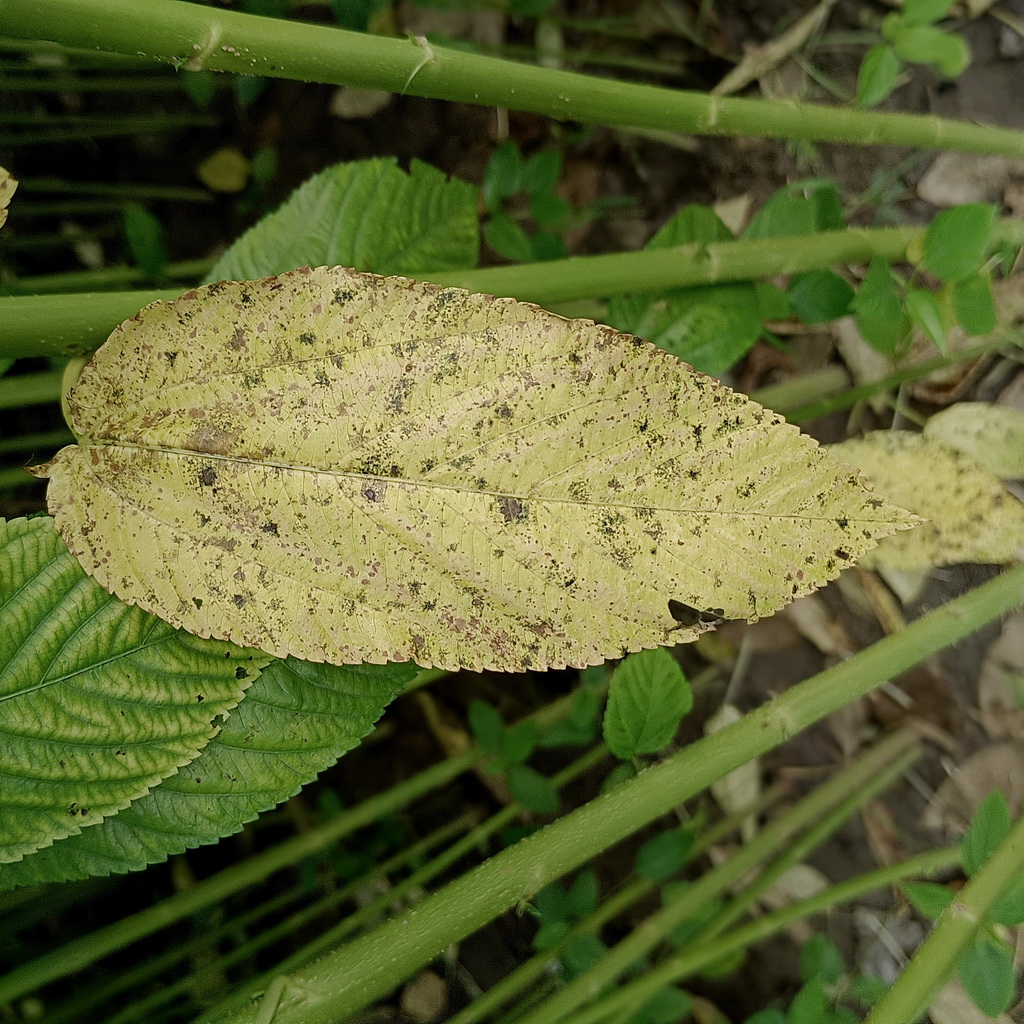
Label: Mosaic